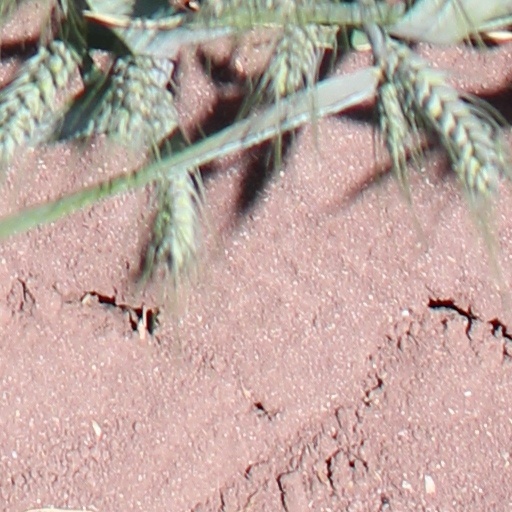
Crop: wheat